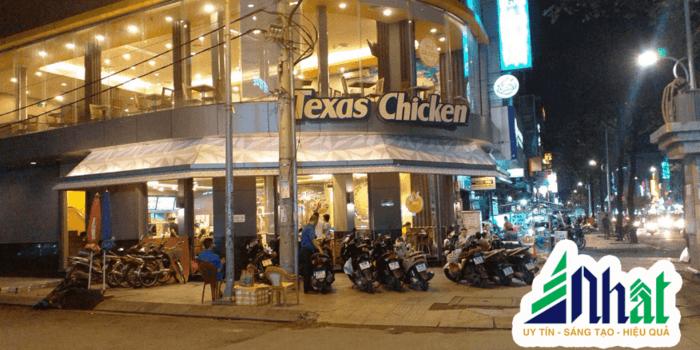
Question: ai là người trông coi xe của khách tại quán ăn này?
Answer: những người bảo vệ mặc áo màu xanh dương